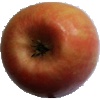
Label: apple_pink_lady